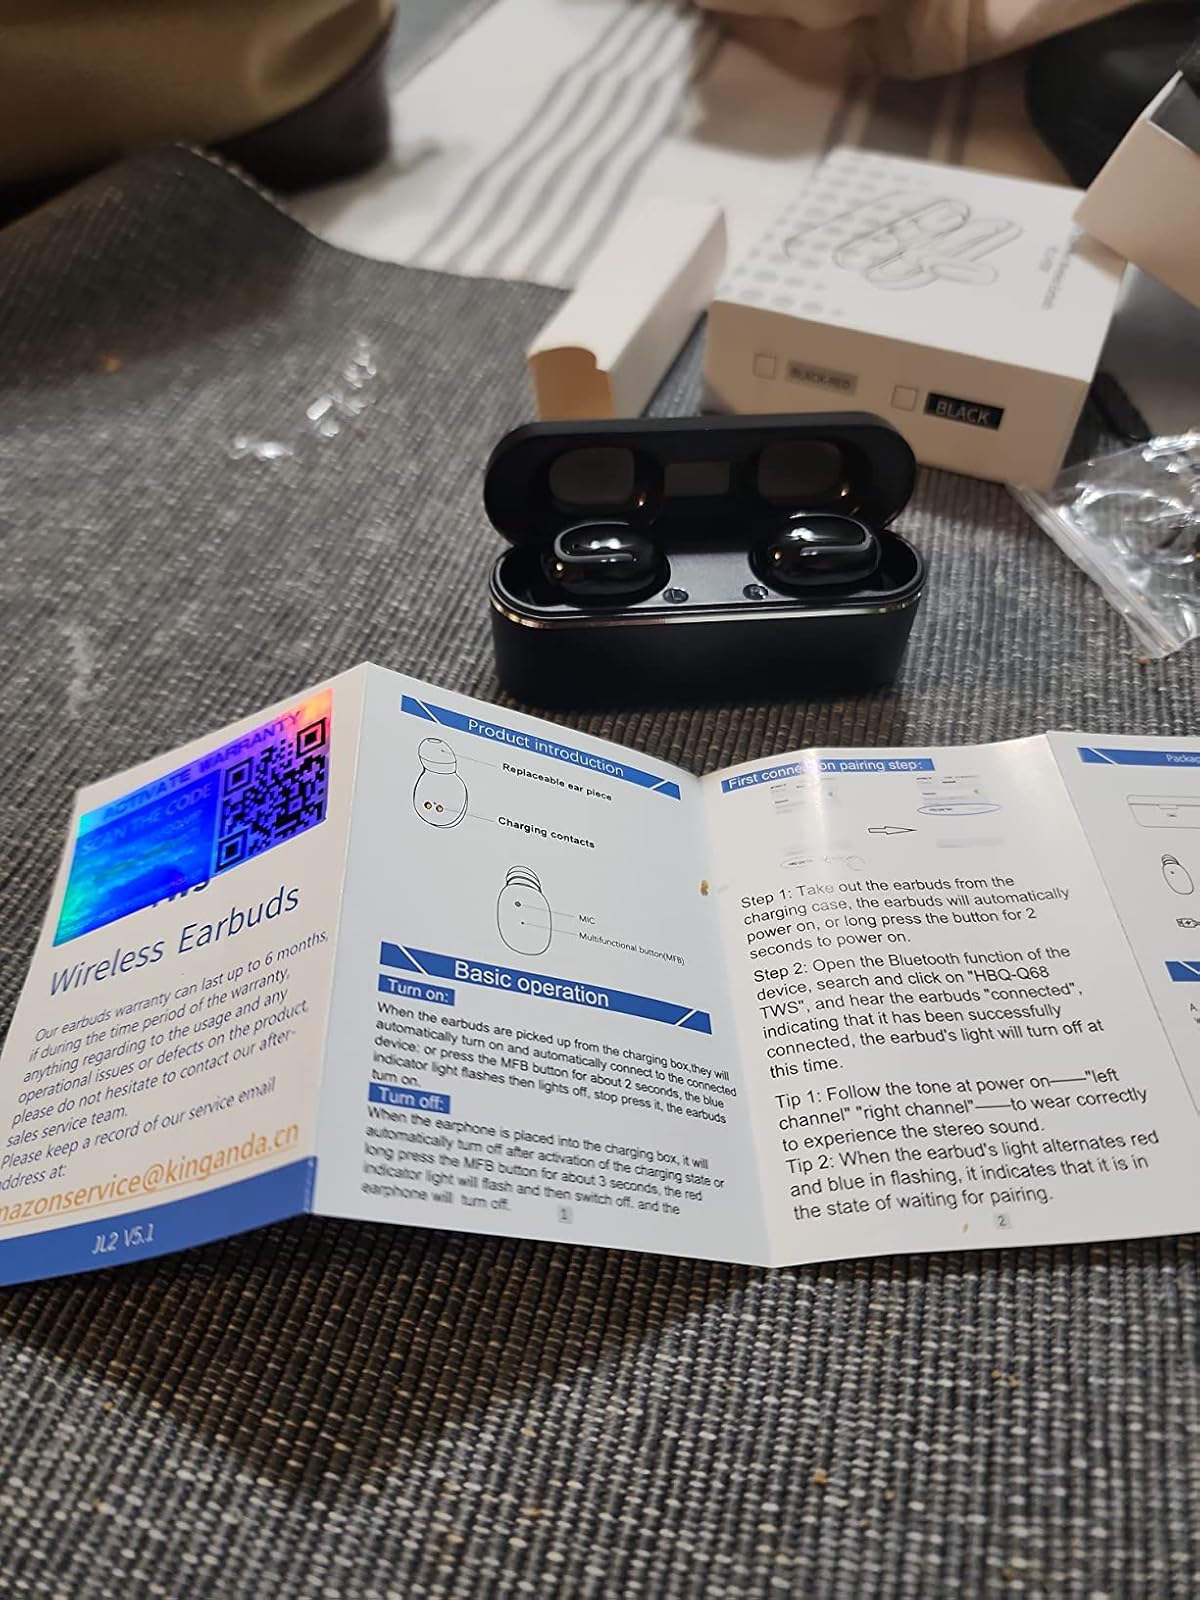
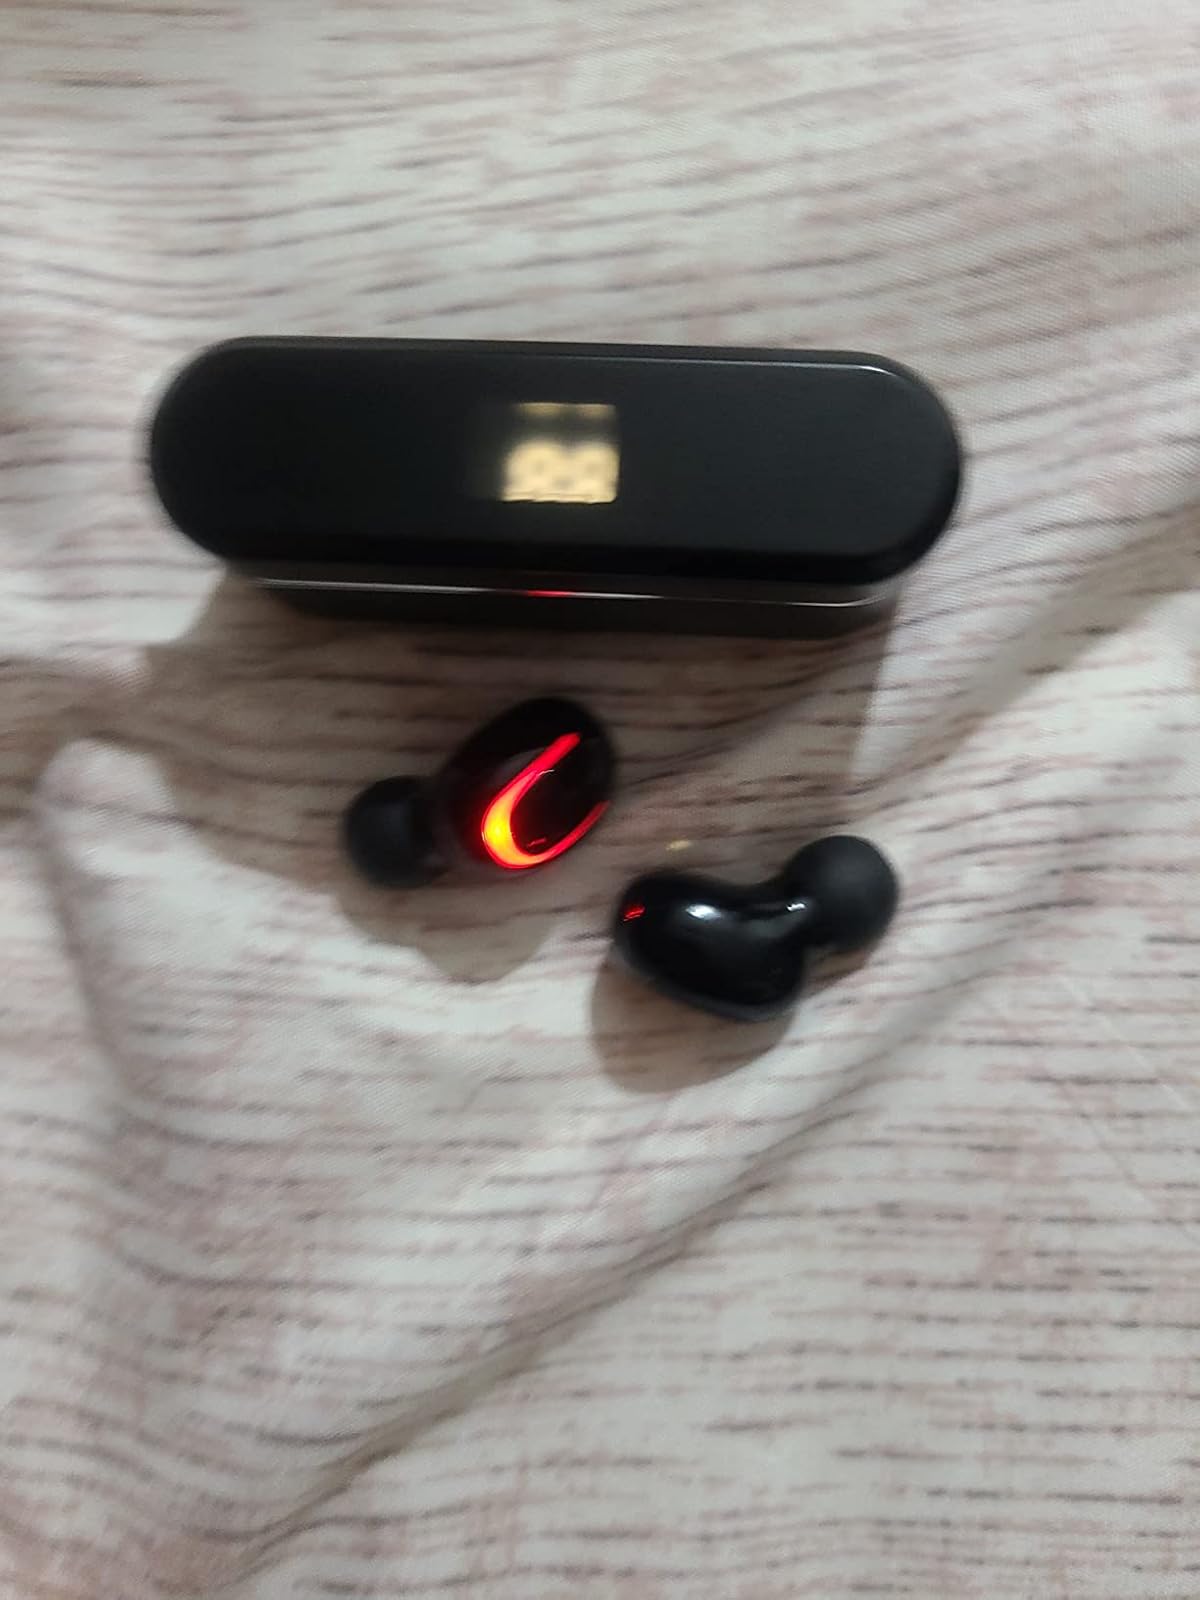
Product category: earbuds
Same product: yes